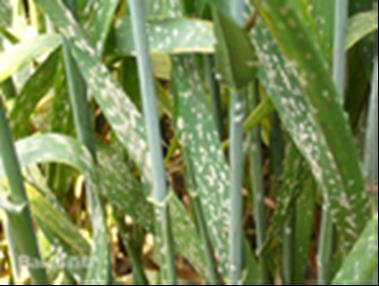
Plant: Wheat
Disease: wheat powdery mildew